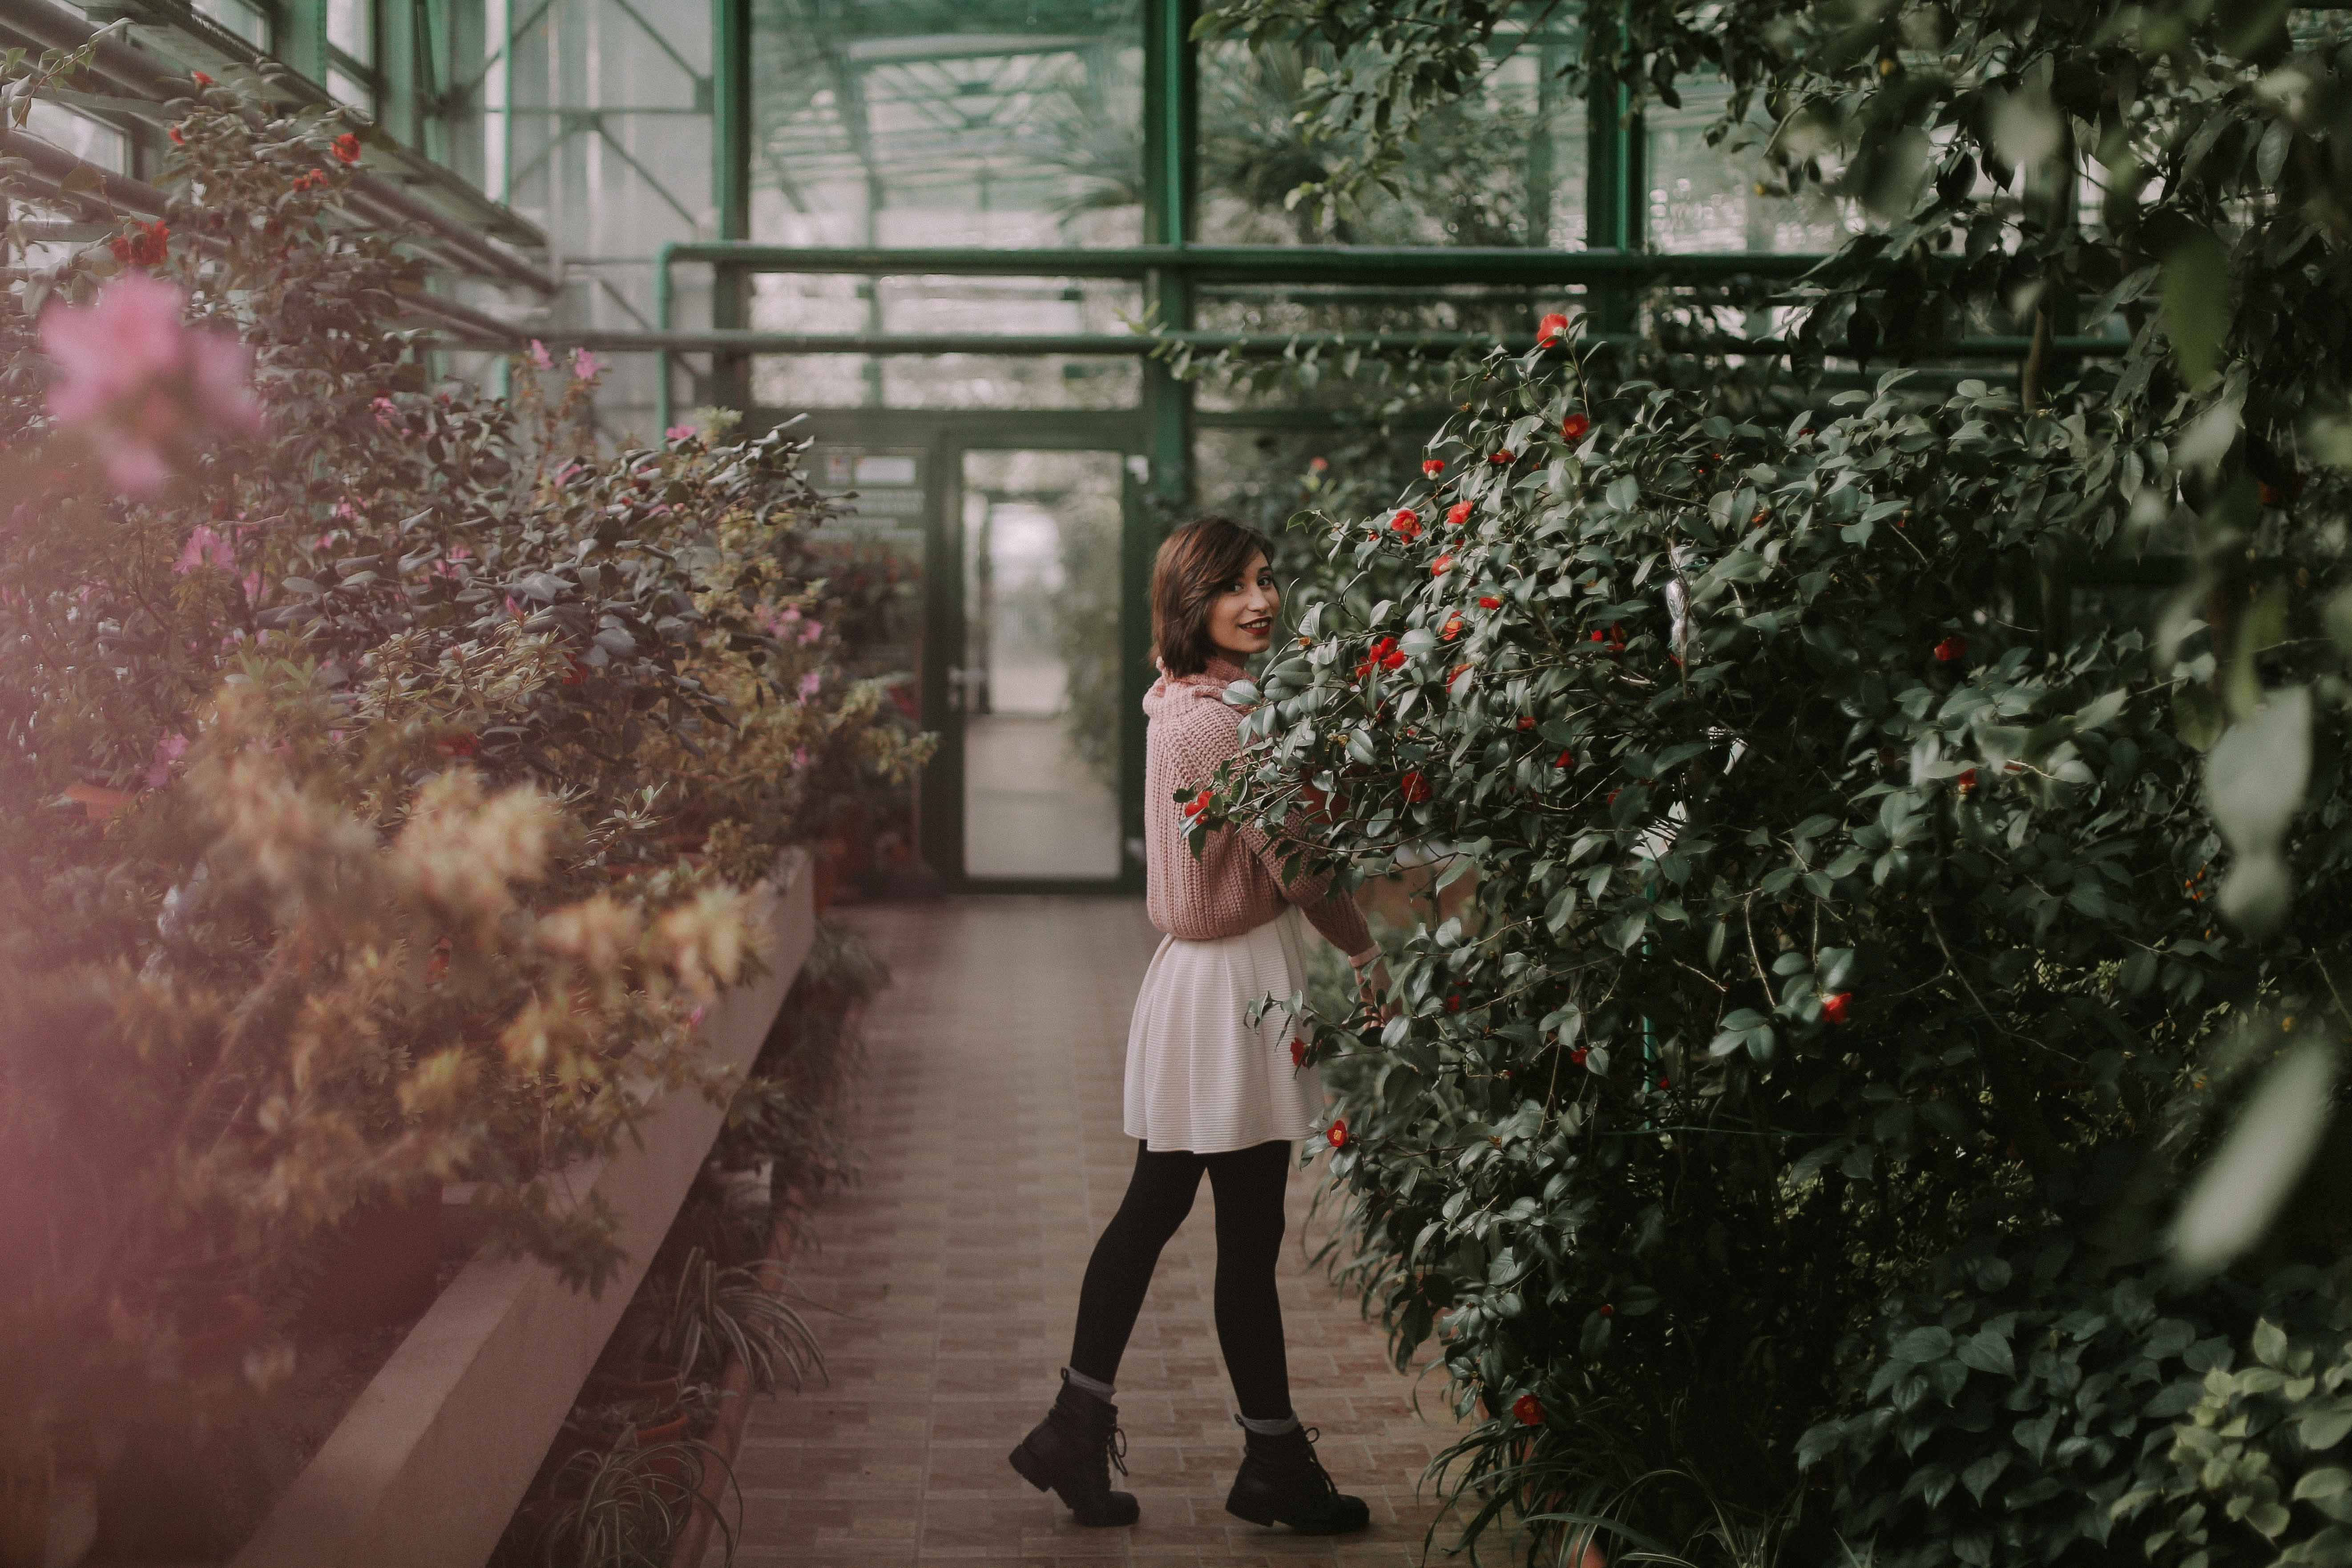
tree, winter, plant, flower, spring, color, autumn, weather, season, snapshot